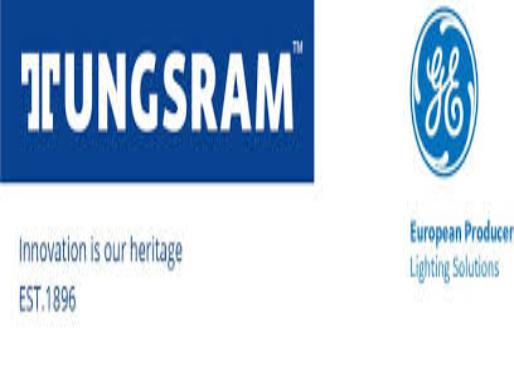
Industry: Necessities